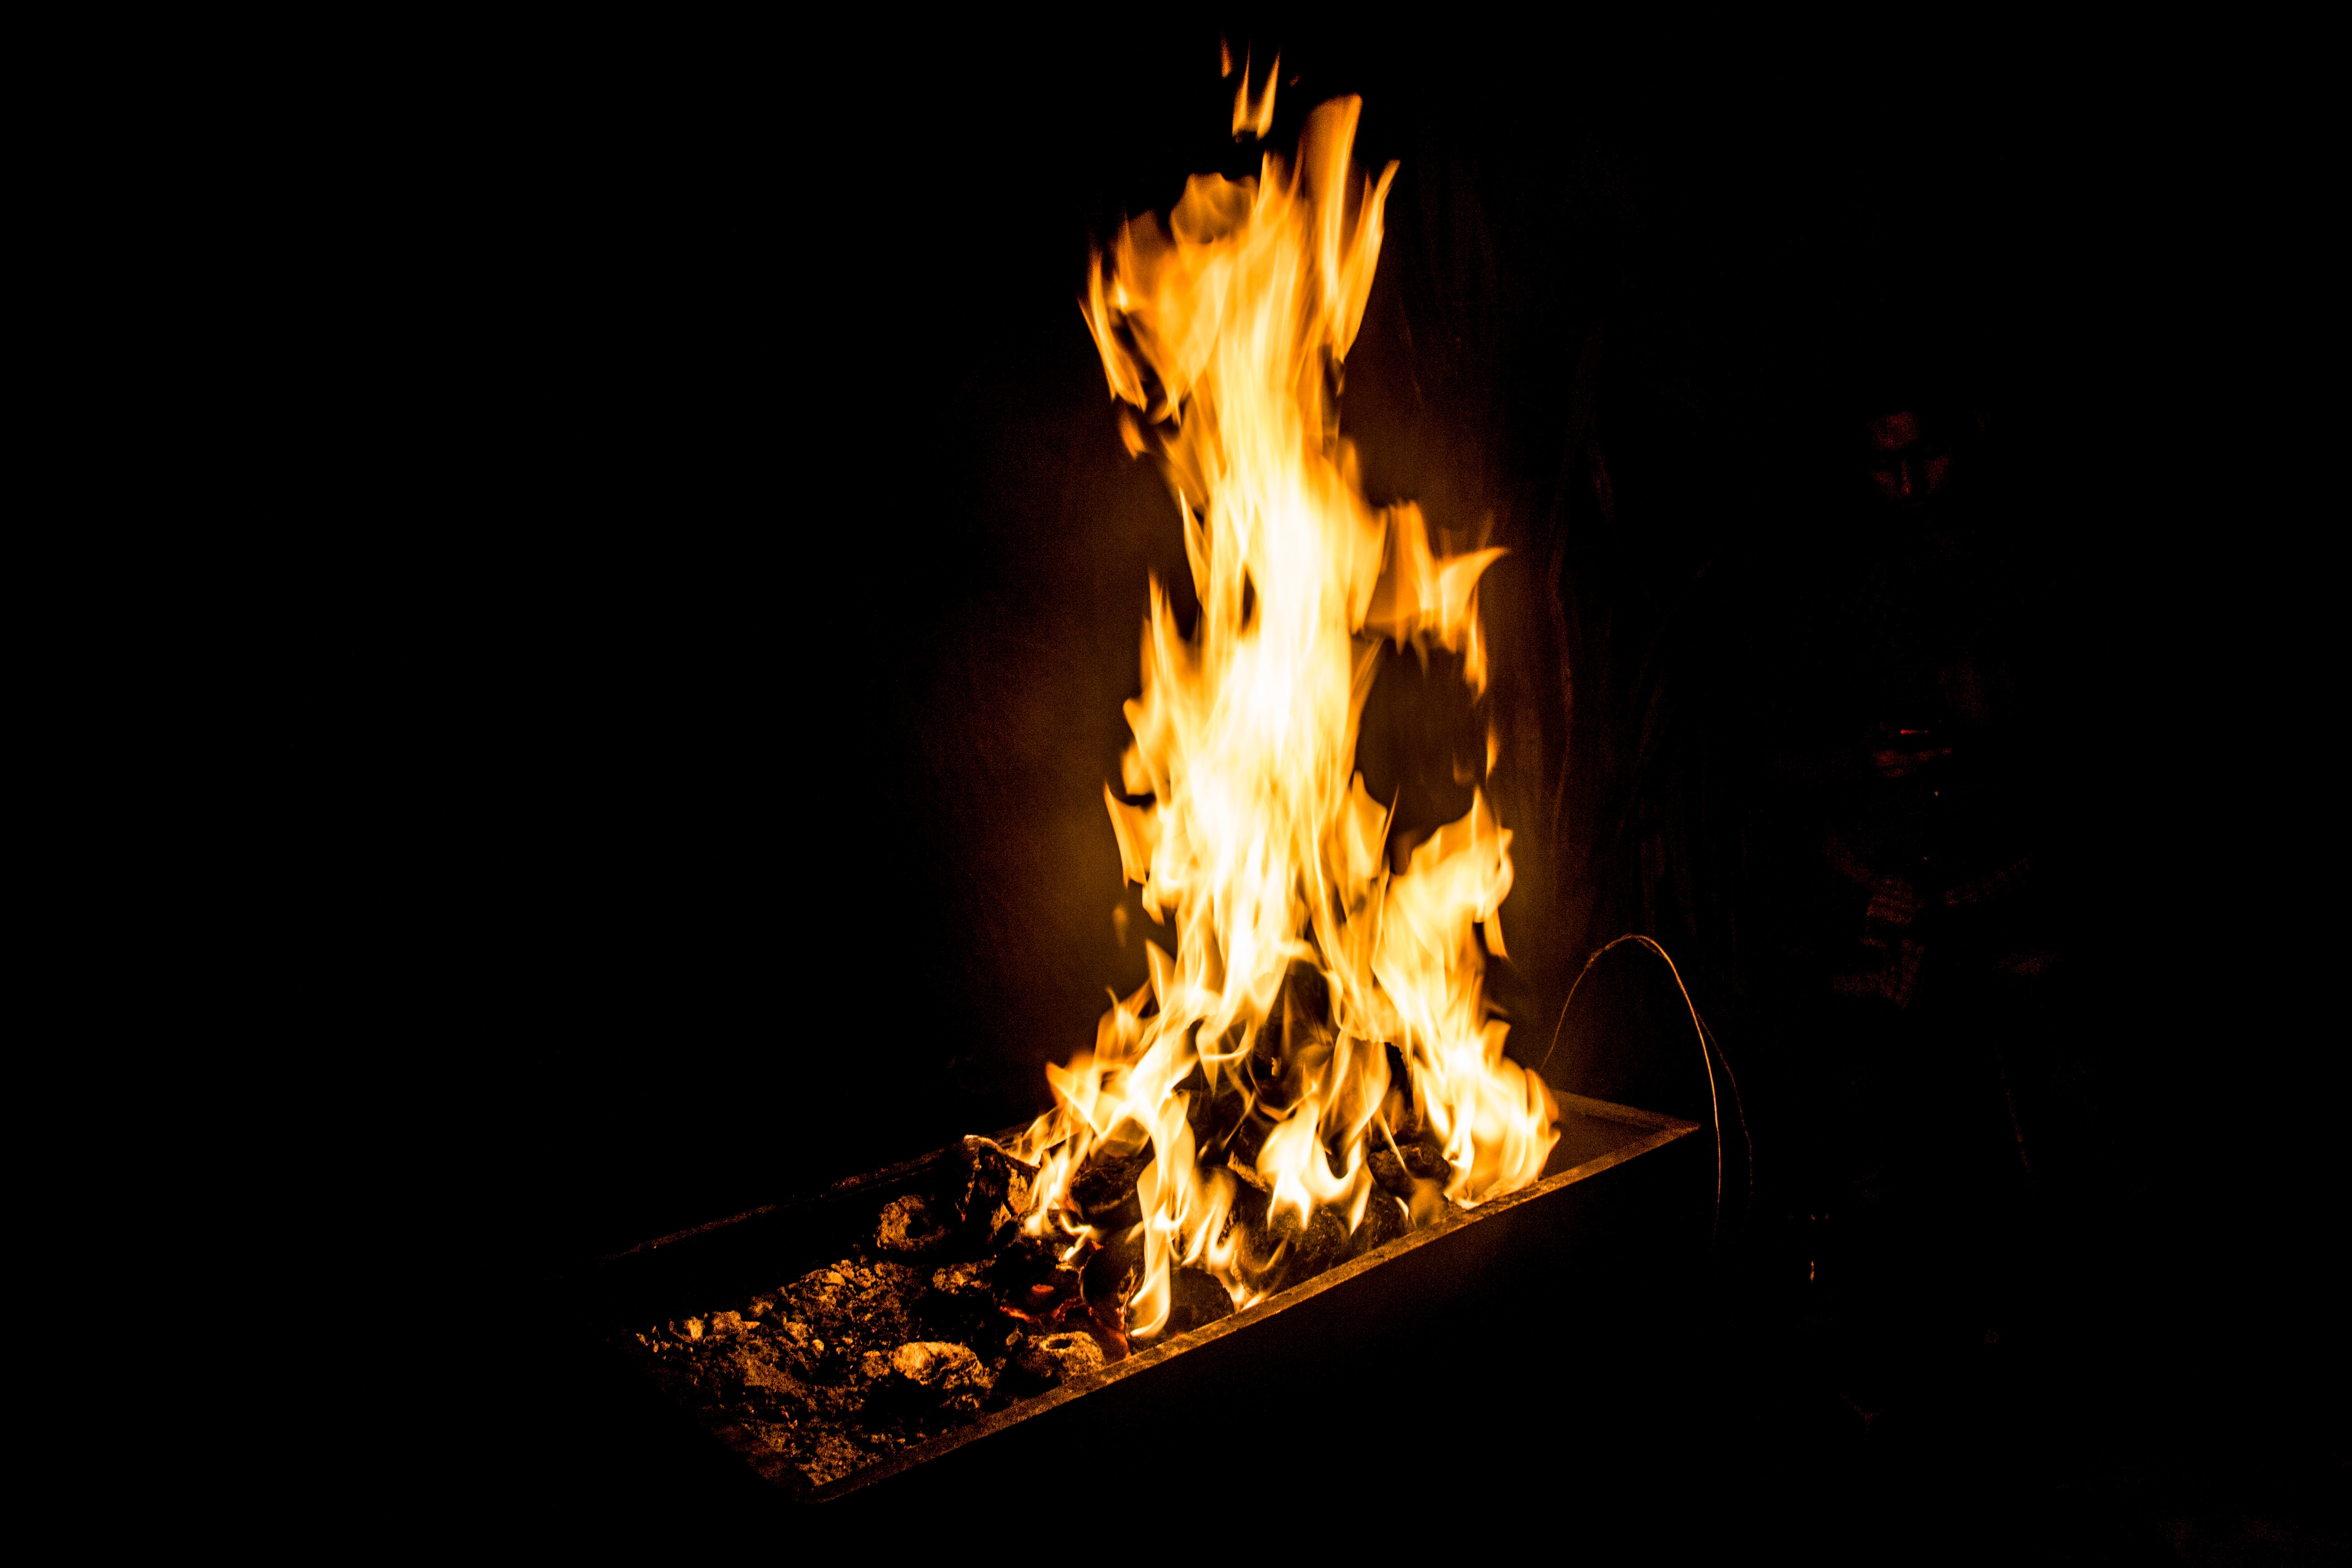
flame, fire, darkness, campfire, bonfire, font